Alexander Monro III

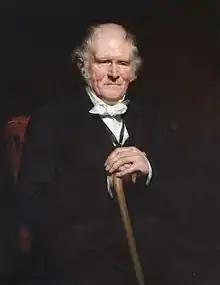
Alexander Monro by John Watson Gordon

Alexander Monro III of Craiglockhart, FRSE FRCPE FSA (Scot) MWS (5 November 1773 – 10 March 1859), was a Scottish anatomist and medical educator at the University of Edinburgh Medical School. According to his detractors, Monro was an uninspired anatomist who did not compare with his brilliant father or grandfather as a teacher or scientist. His students included Charles Darwin who asserted that Monro "made his lectures on human anatomy as dull as he was himself."